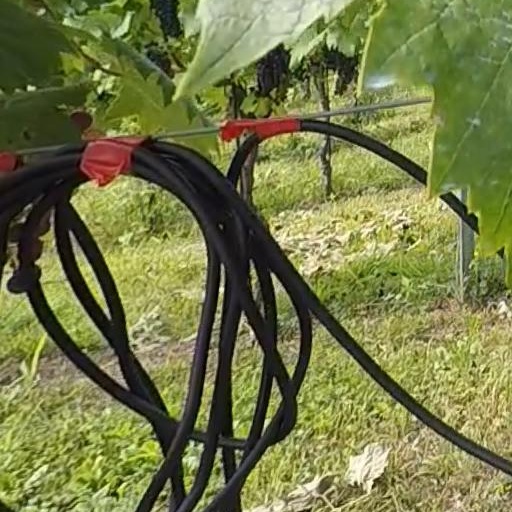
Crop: grape